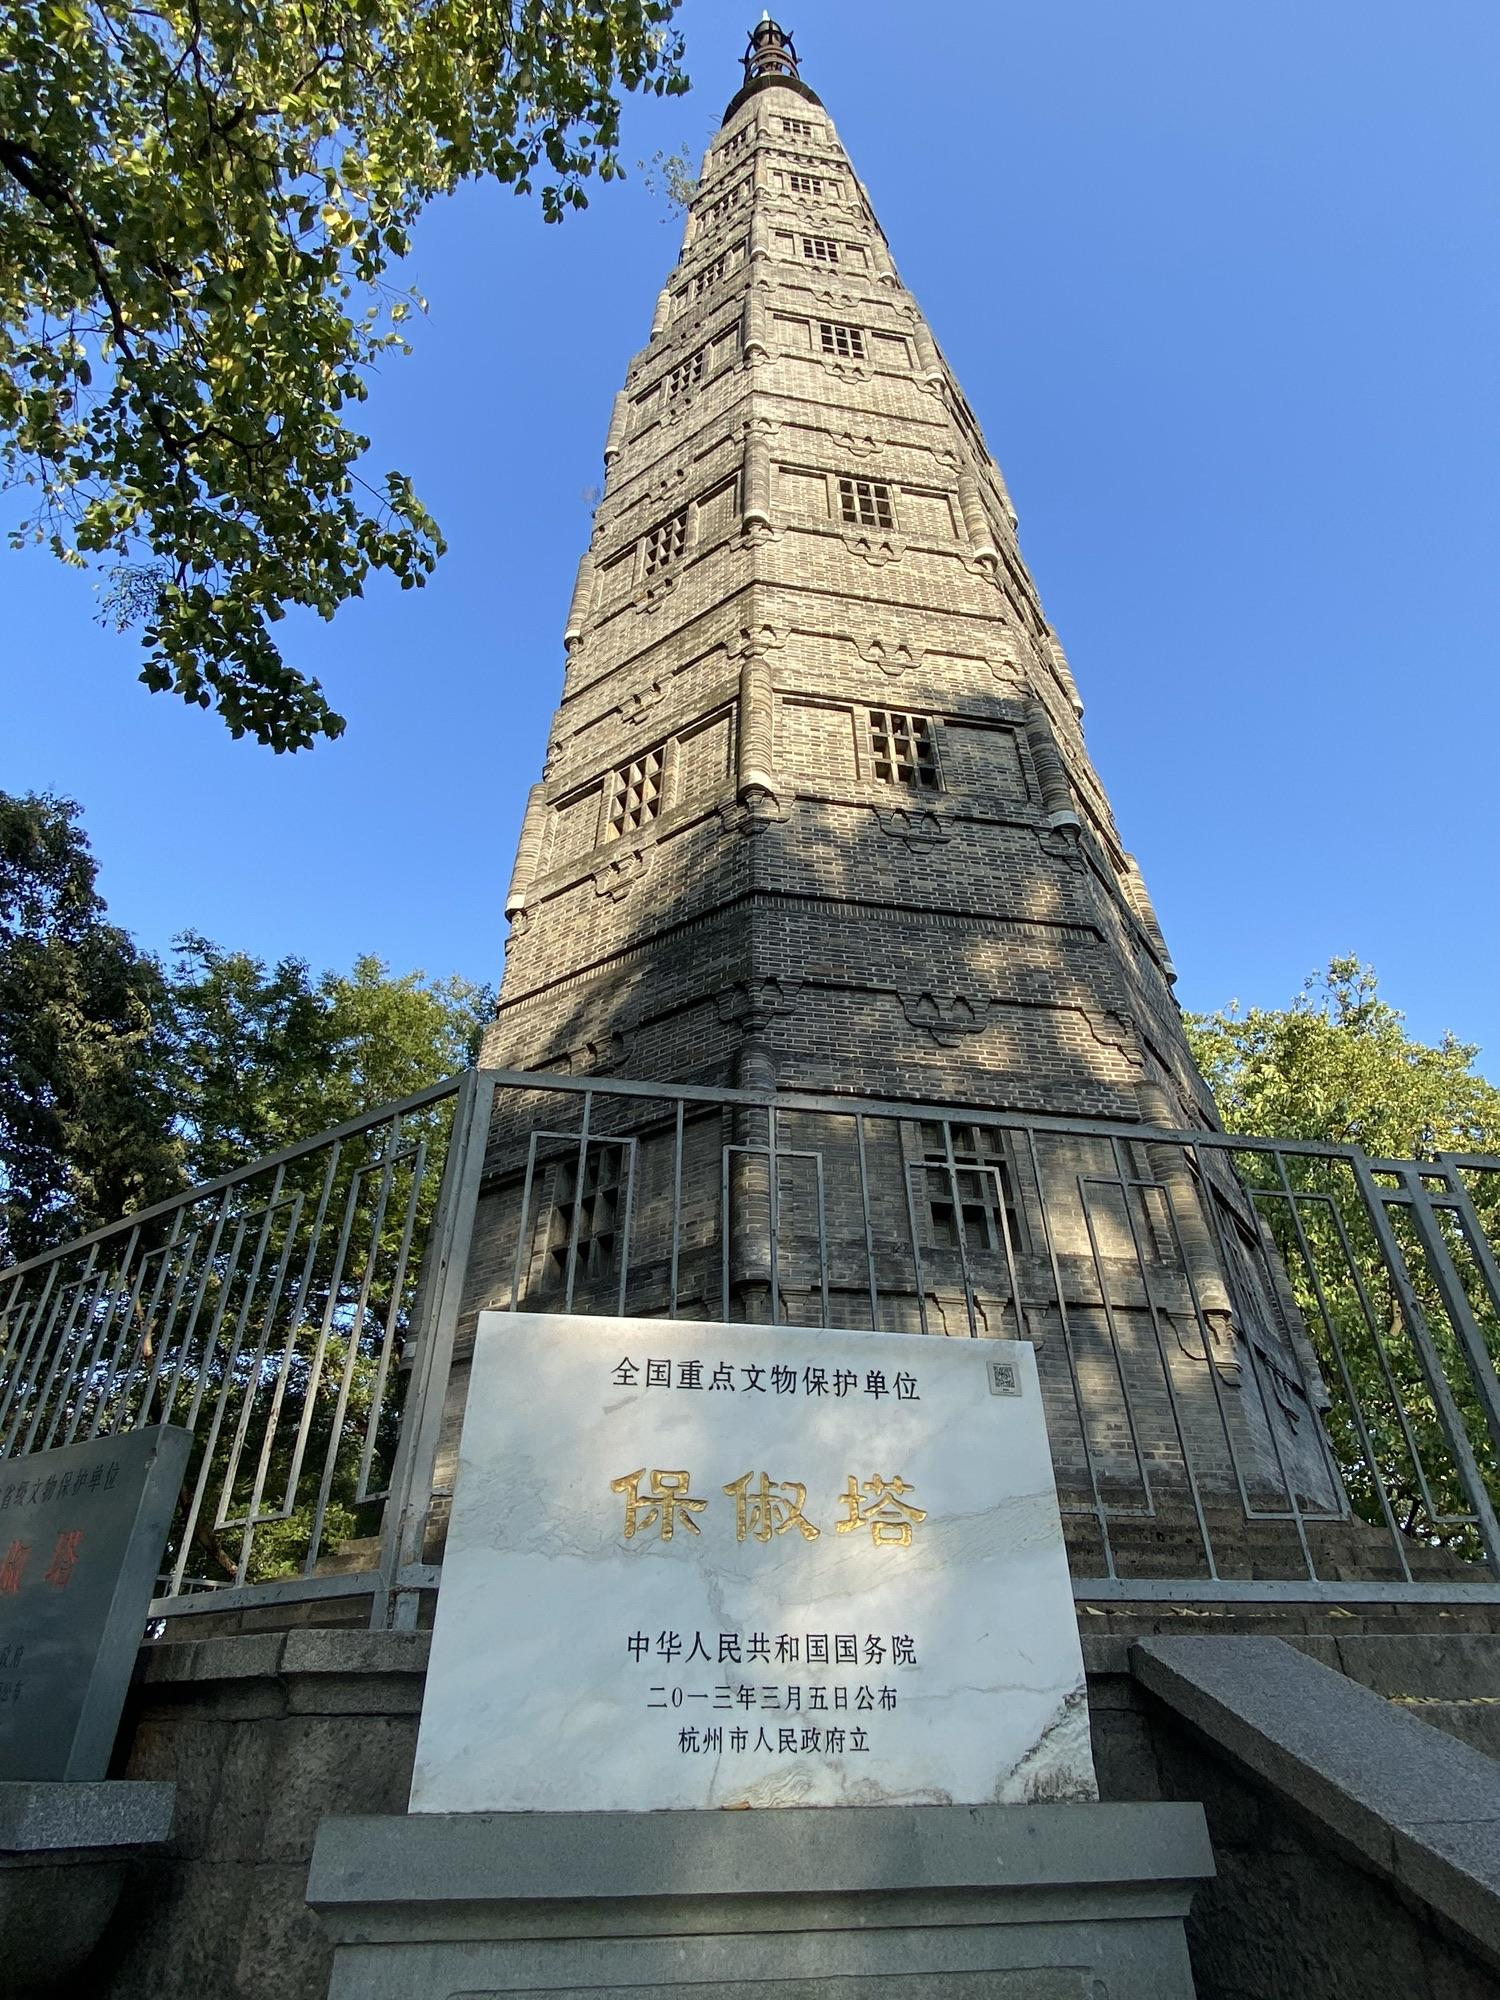
地标名称：杭州西湖风景名胜区-保俶塔
所在城市：杭州市·西湖区